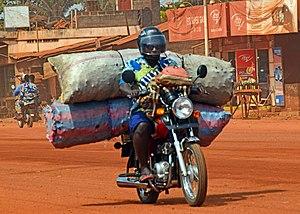
La moto, quoique plus dangereuse, reste le moyen privilégié de transport des sacs de charbons dans les grandes agglomérations et autres localités du Bénin en général. Le motocycliste enlève la scelle de la moto afin de charger le plus de sacs possible car il est payé sur le nombre de sacs livrés.
Le Centre national de sécurité routière, créé en 1987 par le décret n° 87-442, est un organisme public à caractère administratif et social du Bénin, placé sous la tutelle du Ministère des Travaux Publics et des Transports et dont le rôle est d'accroître la sécurité des usagers de la route.